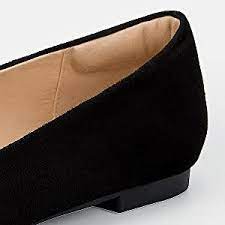
Label: Ballet Flat